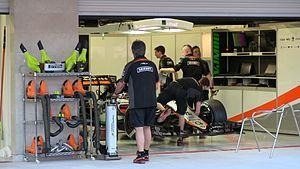
Le Grand Prix automobile du Mexique 2015, disputé le 1ᵉʳ novembre 2015 sur l'Autódromo Hermanos Rodríguez de Mexico, est la 933ᵉ épreuve du championnat du monde de Formule 1 courue depuis 1950. Il s'agit de la seizième édition du Grand Prix du Mexique comptant pour le championnat du monde de Formule 1 courue sur le même circuit et de la dix-septième manche du championnat 2015.